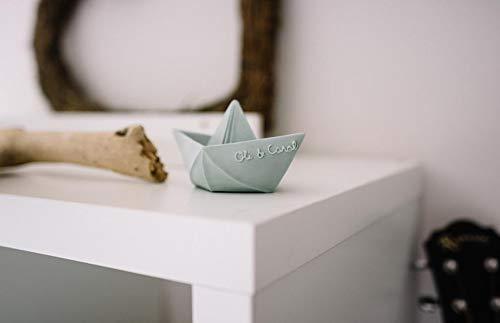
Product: Oli & Carol Origami Boat, Mint
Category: Baby Products | Baby Care | Pacifiers, Teethers & Teething Relief
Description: Used as teethers, bath toys, decorative objects and more.
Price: $16.92